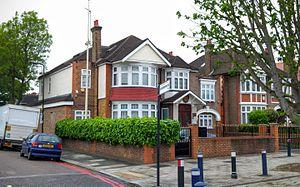
L'ambassade de Corée du Nord au Royaume-Uni est la représentation diplomatique de la République populaire démocratique de Corée sur le territoire britannique. Elle se trouve dans un pavillon situé au numéro 73 Gunnersbury Avenue, dans le quartier de Gunnersbury, dans l'ouest de Londres. C'est l'une des seules ambassades de Londres à être éloignée des quartiers diplomatiques et économiques de la ville ; c'est par ailleurs l'ambassade londonienne située la plus à l'ouest.